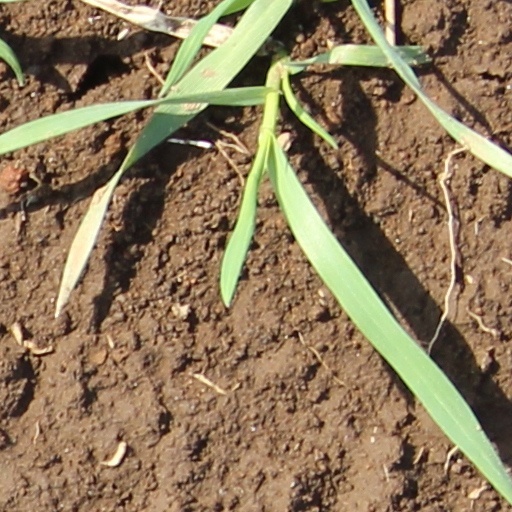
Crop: wheat